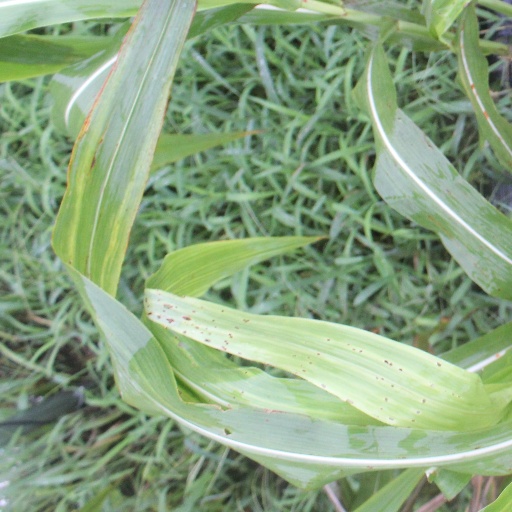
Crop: sorghum